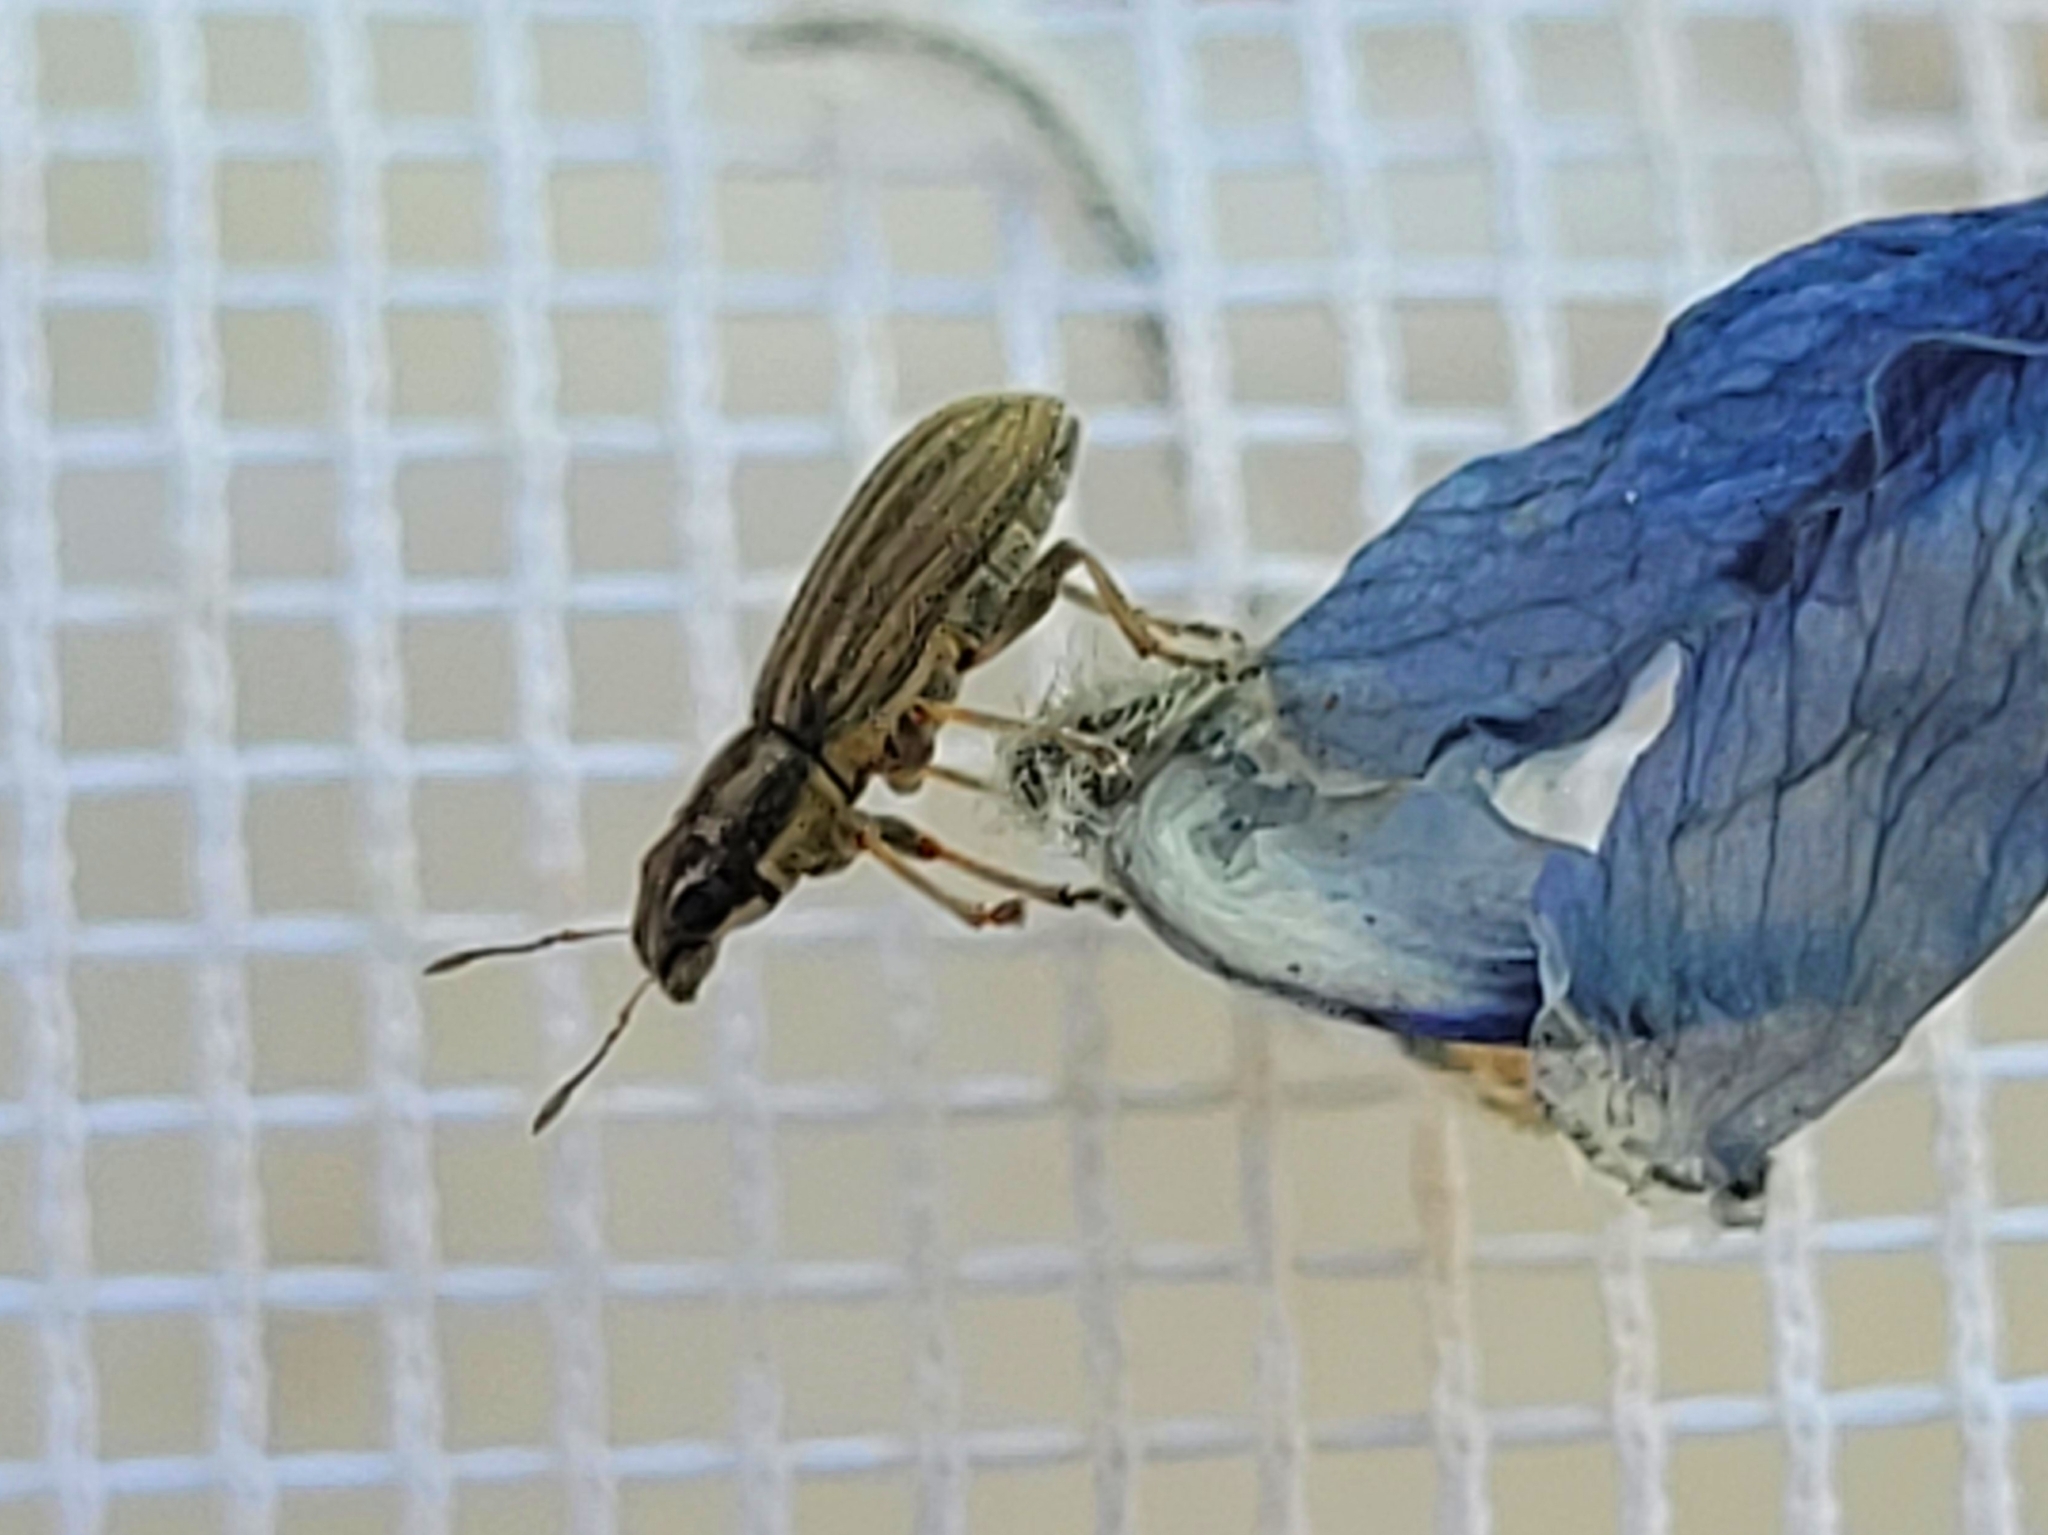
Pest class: pea_leaf_weevil